Sun Qifeng

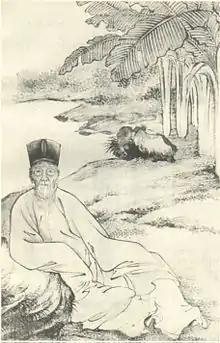
Sun Qifeng depicted in "Qingdai Xuezhe Xiangzhuan" (清代學者象傳), a collection of portraits of Qing dynasty scholars

Sun Qifeng (1583–1675; 孫奇逢; Sūn Qíféng or Sun Ch'i-feng in Wade Giles) was an official who served the Ming Dynasty. He was a native of Rongcheng County in Zhili Province. He passed the imperial examination for "xiucai" when only thirteen years of age, and graduated as "juren" in 1600; but disgusted with the prospects of the Ming dynasty, clouded by the development of eunuch dominion, he devoted himself to a life of study and retirement. Often invited to take office by Emperors both of the Ming and Qing dynasties, he ever steadfastly declined; though in 1636 he did take part in the successful defence of Roncheng against Li Zicheng. He is one of the most famous masters of Confucian ethics, and his works on the Four Books etc. have been recommended to students by Zhang Zhidong in the 19th century. He also wrote on Ceremonial, and published the lives of eleven famous Confucians. He taught in a college near Suzhou during the last twenty-five years of his life, and in 1828 he was admitted into the Confucian Temple.